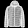
Label: Coat